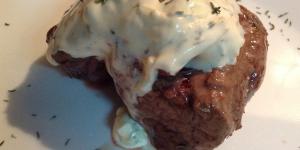
lomo al horno en salsa de queso